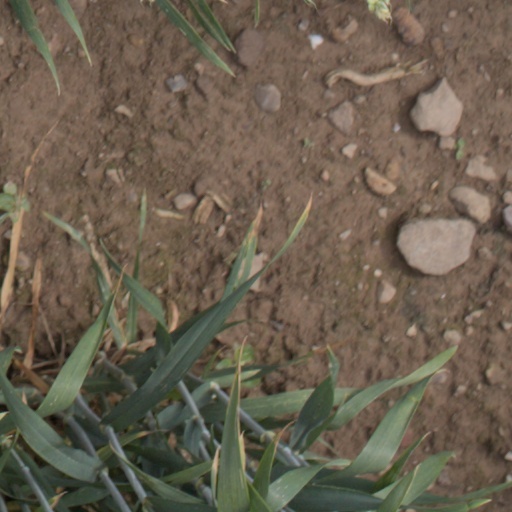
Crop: wheat